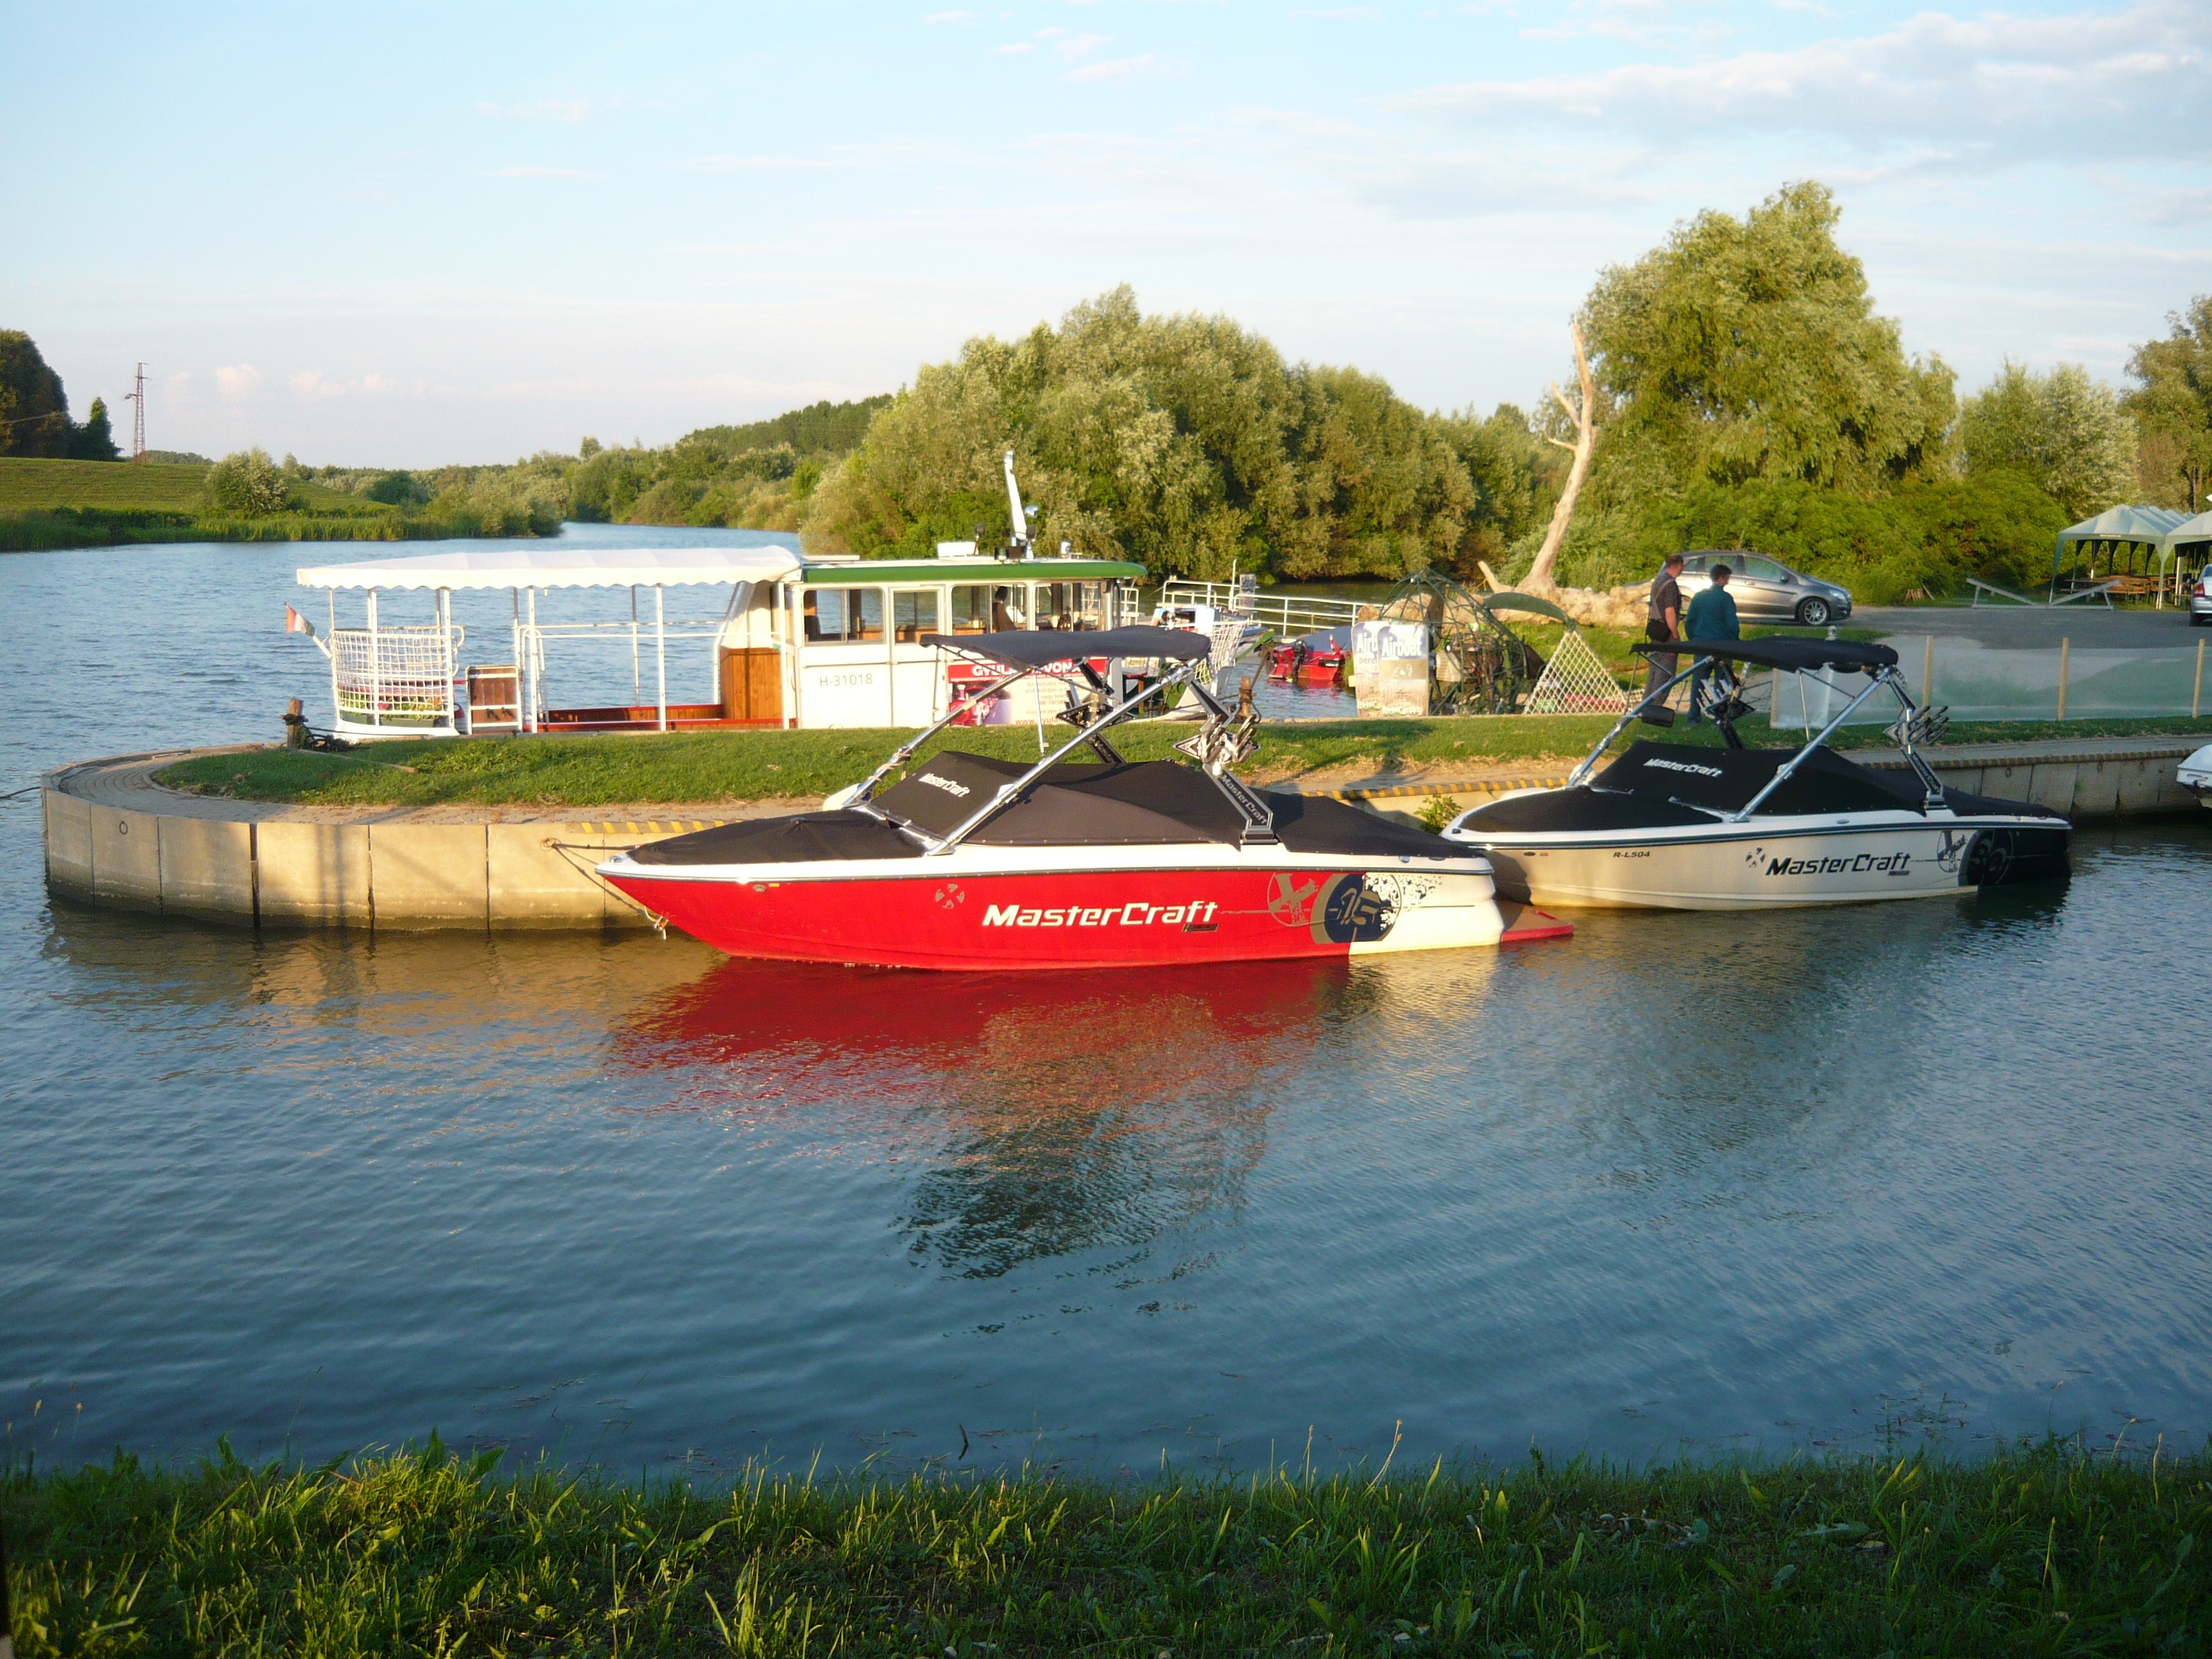
landscape, water, nature, dock, boat, lake, river, red, vehicle, bay, waterway, motorboat, fishing boat, boating, hungary, watercraft, marsaxlokk, skiff, watercraft rowing, argentine delta, colorful boat, szanazug, feh r k r s, fekete k r s